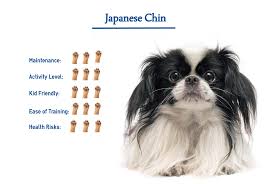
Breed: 249-n000106-Japanese_spaniel